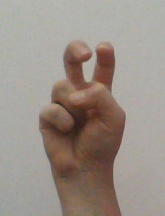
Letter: toot